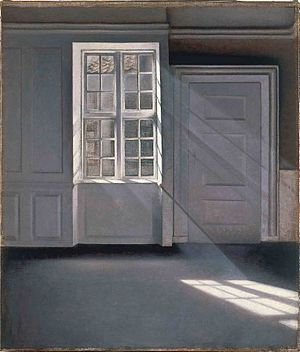
Støvkornenes dans i solstrålerne
Støvkornenes dans i solstrålerne er et oliemaleri fra 1900 af den danske maler Vilhelm Hammershøi. Maleriet har siden 1989 været udstillet på kunstmuseet Ordrupgaard i København og er optaget i kulturkanonen.